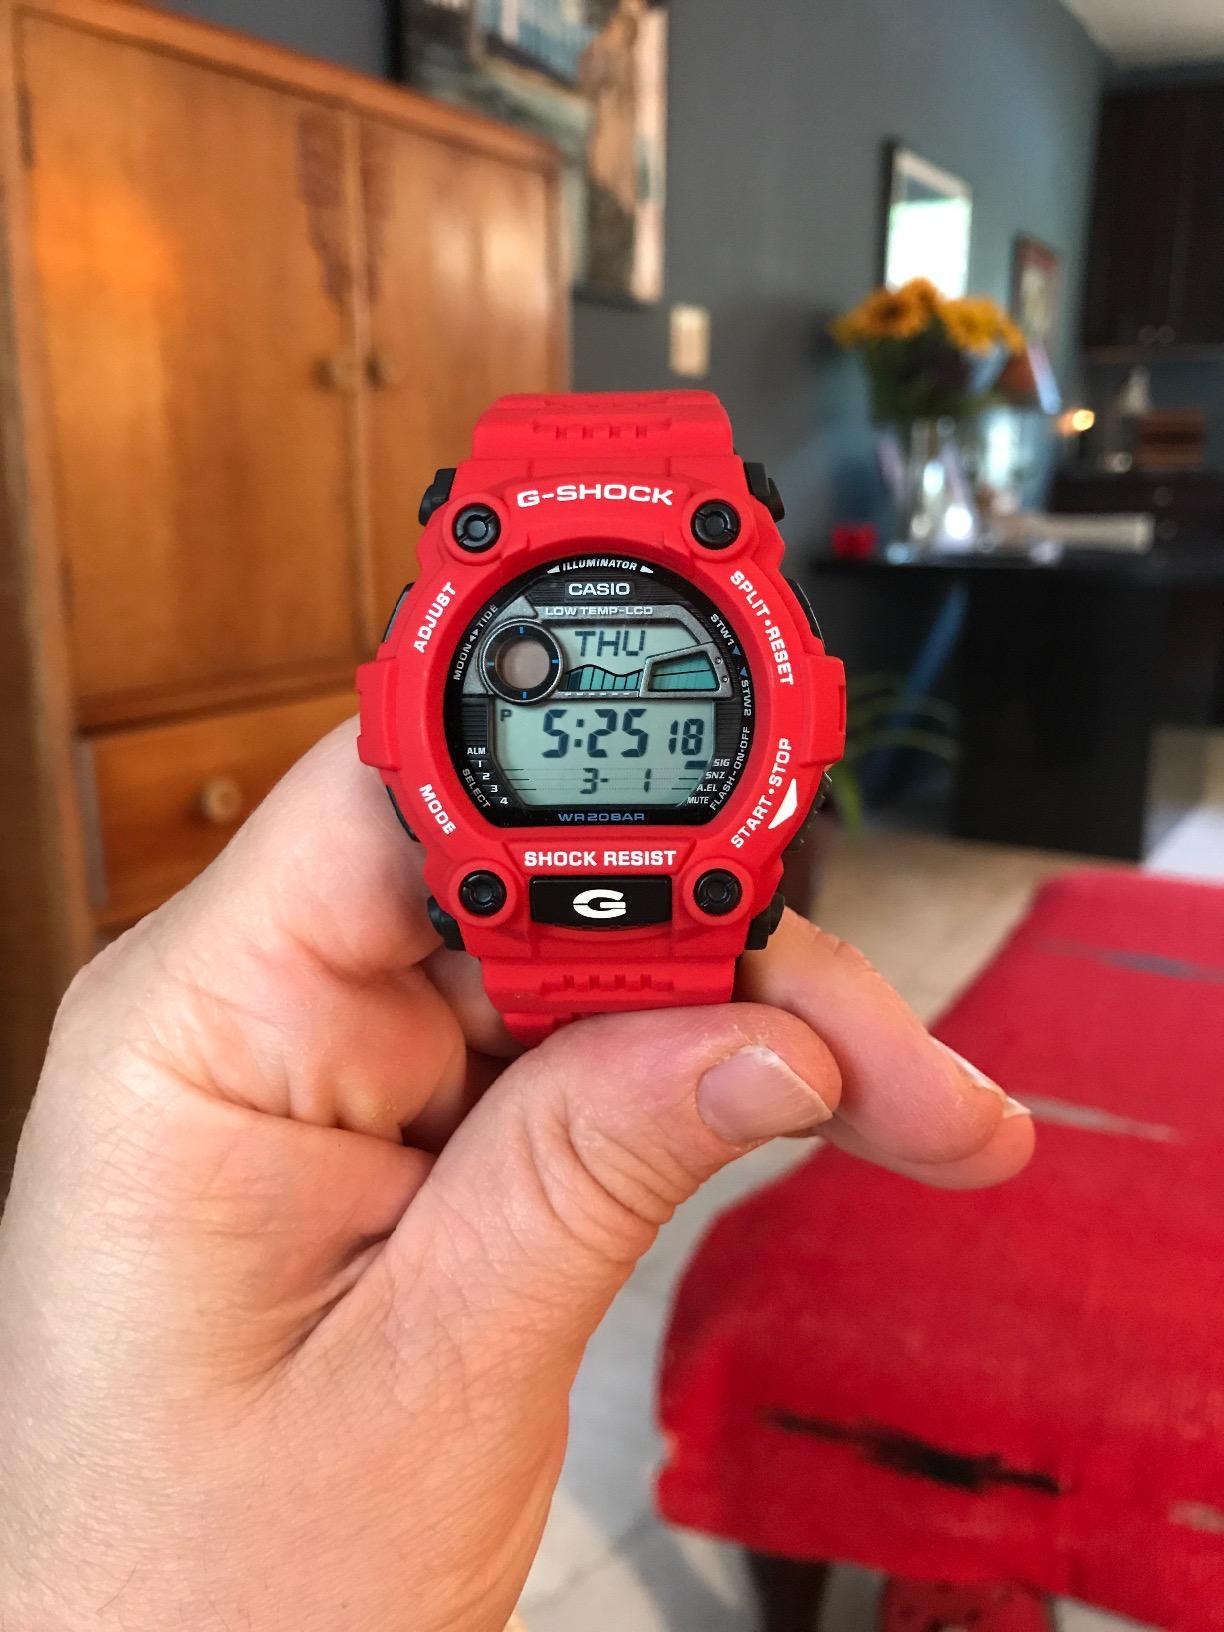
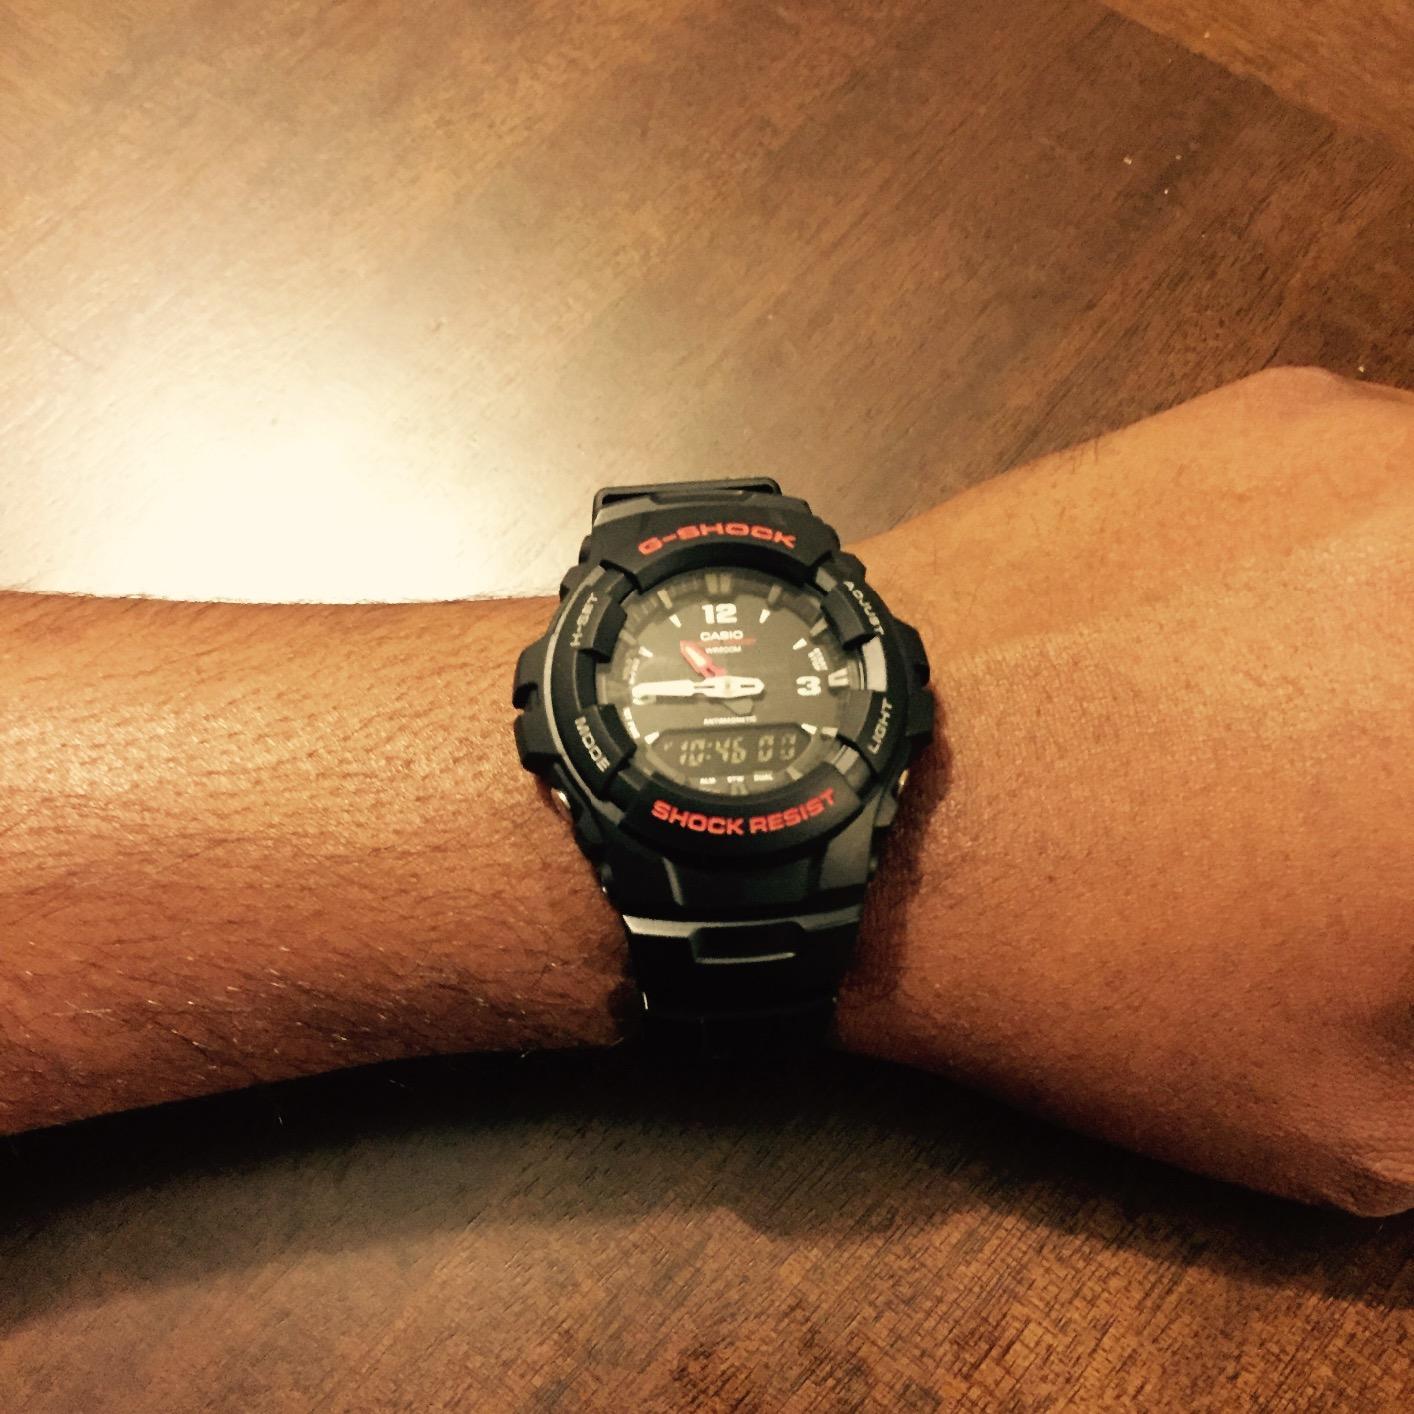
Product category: accessories_watch
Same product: no